1852–53 United States Senate elections

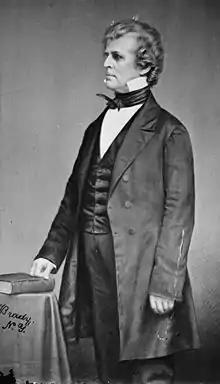
Senator Isaac Toucey

Democratic senator William K. Sebastian had been appointed May 12, 1848, to continue the term, to which he was elected later that year to finish.